Kolten Wong

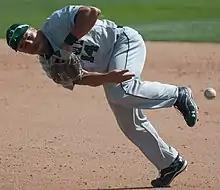
Wong with Hawaii in 2011

Kolten Wong is the son of Kolen "Kaha" Wong, who played college baseball at the University of Southern California (USC), and spent two years in the minor leagues with the Reno Silver Sox in Class-A and Keala Wong. Despite batting .280 in 157 minor league games, Wong returned to Hilo, Hawaii to raise his family. He rose to prominence as a baseball coach in Hawaii. Instead of pursuing a steady career, he took whatever jobs would afford him the most time to teach Kolten the game and about working out, which he emphasized on a daily basis. In time, Kolten Wong befriended mixed martial artist and Ultimate Fighting Championship star B. J. Penn, whose father, Jay Dee Penn, correspondingly befriended Kaha Wong. The Penn’s ran a gym which allowed Kaha Wong to train children how to swing a bat.